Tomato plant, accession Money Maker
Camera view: horizontal (90 deg, fisheye); turntable rotation: 60 degrees
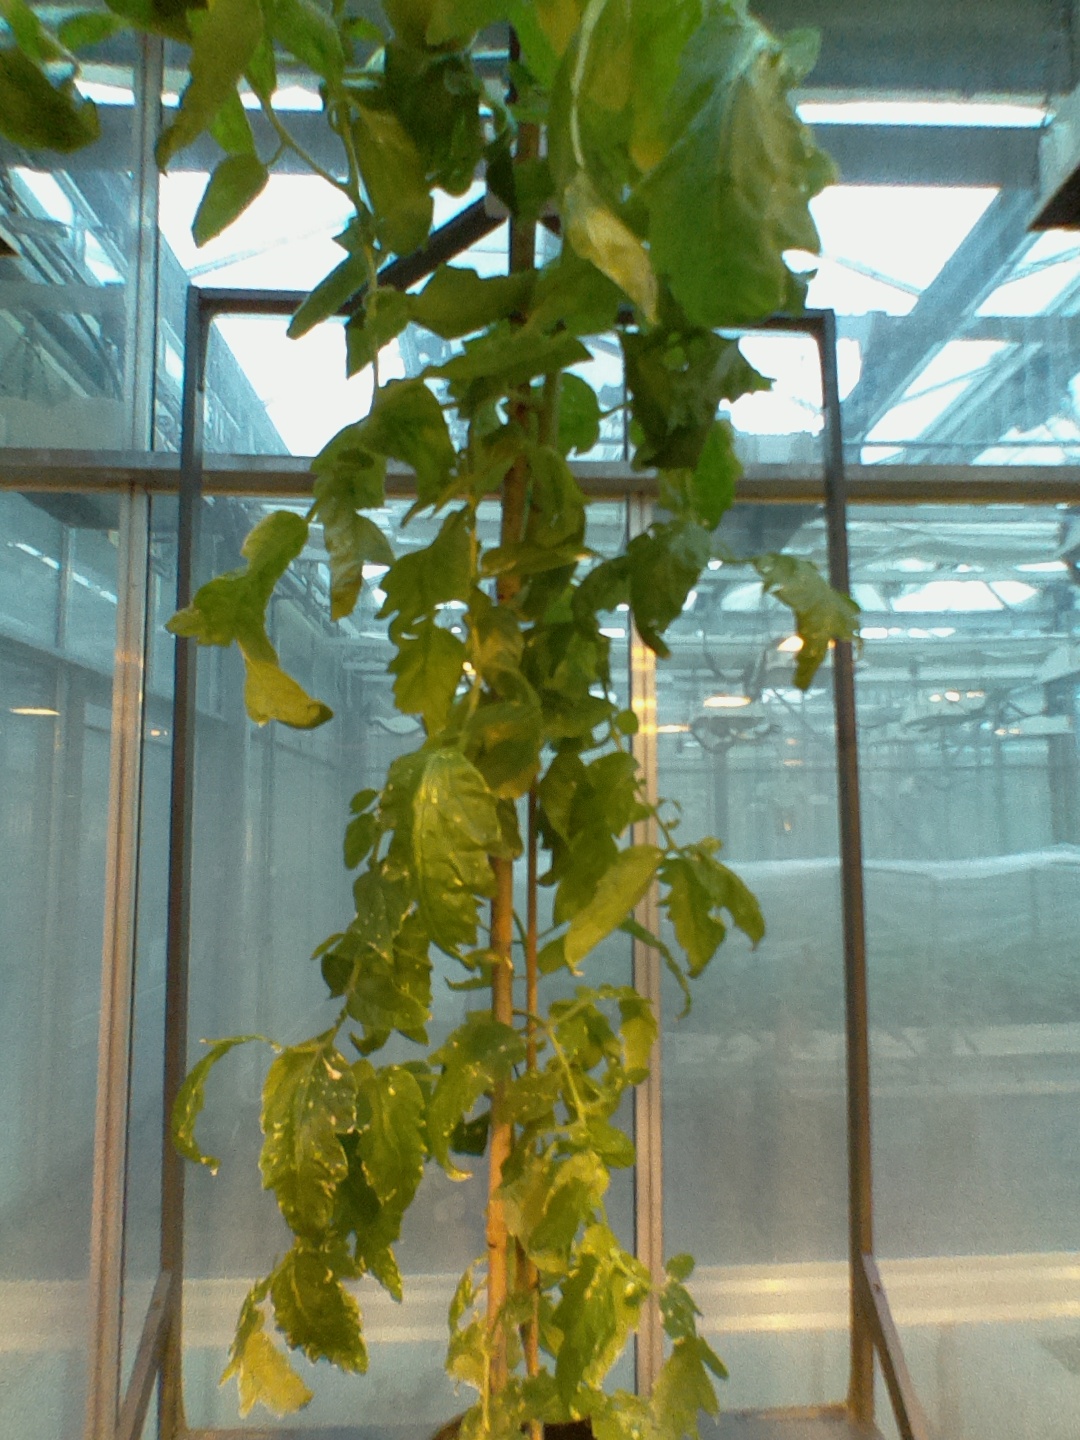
BBCH growth stage 76: 60%-70% of final fruit size